Specimens of Tyrannosaurus

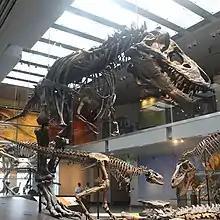
Thomas, mounted with two younger specimens

"Scotty", cataloged as RSM P2523.8, was discovered in Saskatchewan, Canada in 1991. Since its discovery and extensive subsequent study, "Scotty" has been referred to as the largest "T. rex" ever discovered in the world, the largest of any dinosaur discovered in Canada, and as one of the oldest and most complete fossils of its kind at more than 70% bulk. "Scotty" resides at the Royal Saskatchewan Museum's T. rex Discovery Centre in Eastend, SK, Canada. In May 2019, a second mount was erected at the Royal Saskatchewan Museum in Regina, where the exhibit reflects the recent discoveries about the fossil.